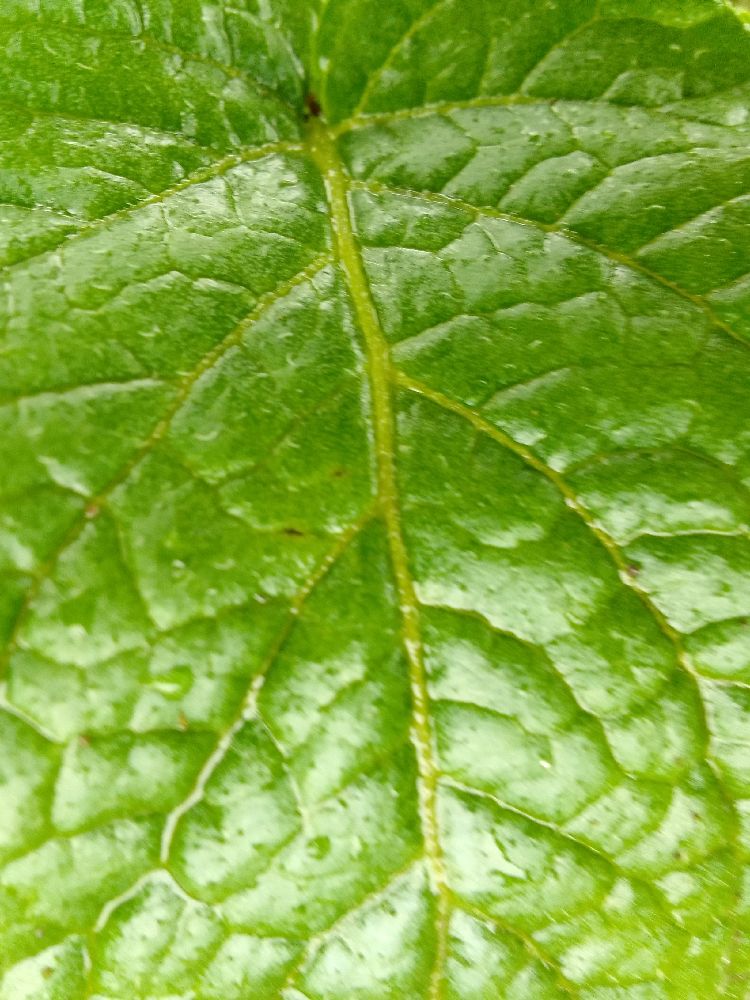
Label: Healthy